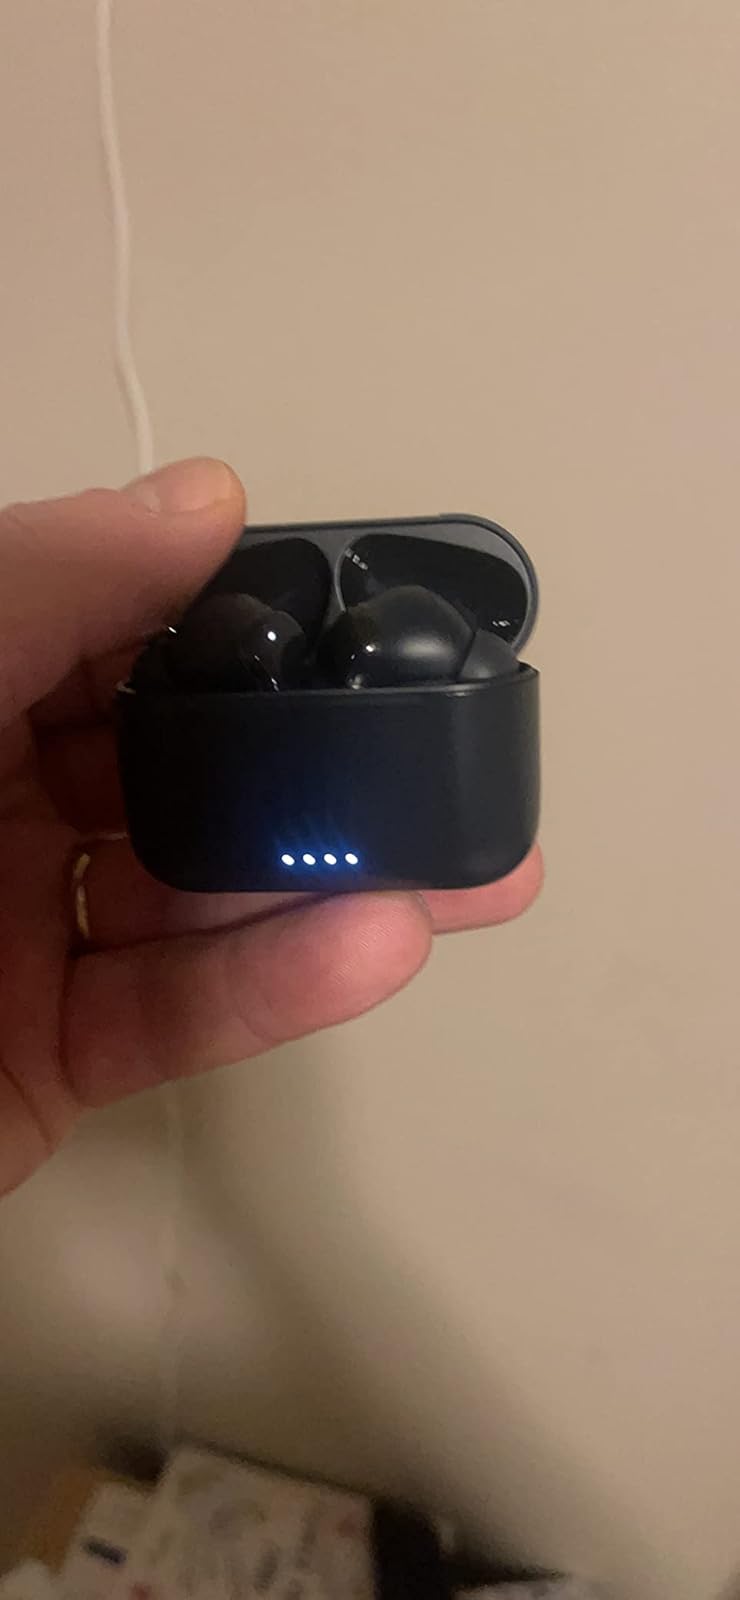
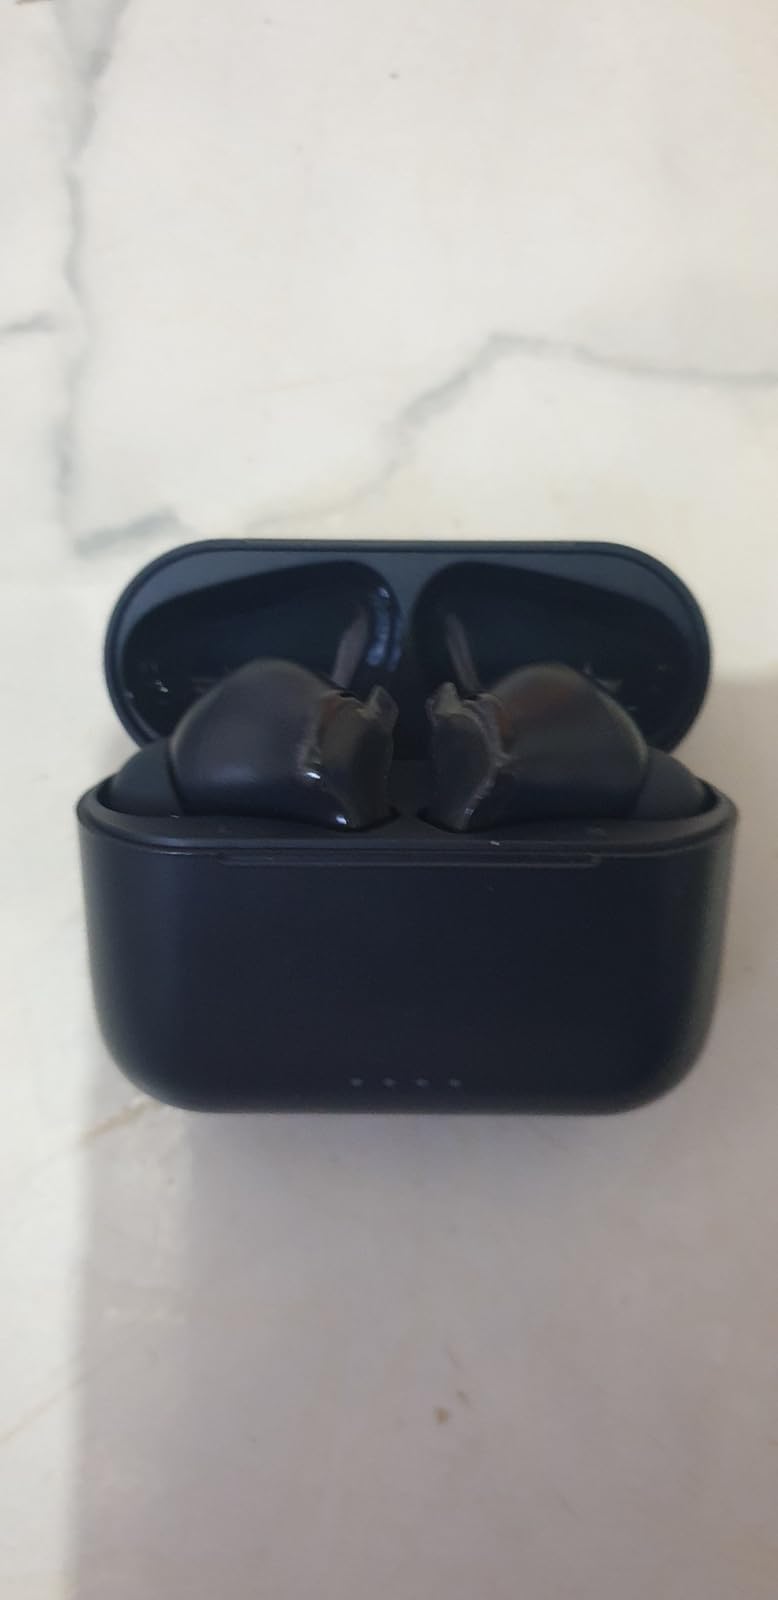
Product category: earbuds
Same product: yes